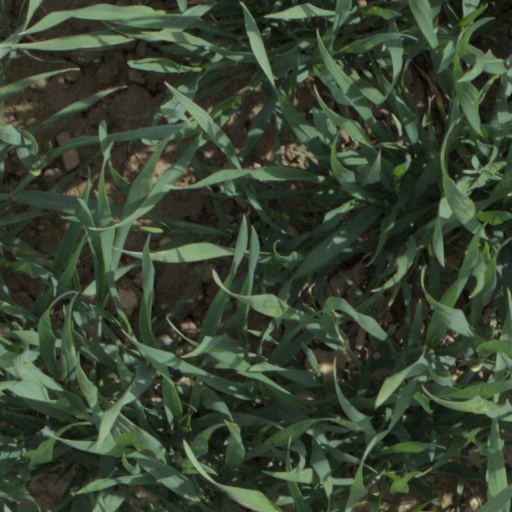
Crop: wheat